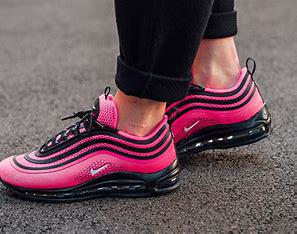
Brand: Nike
Model: Air Max 97 Ultra 17